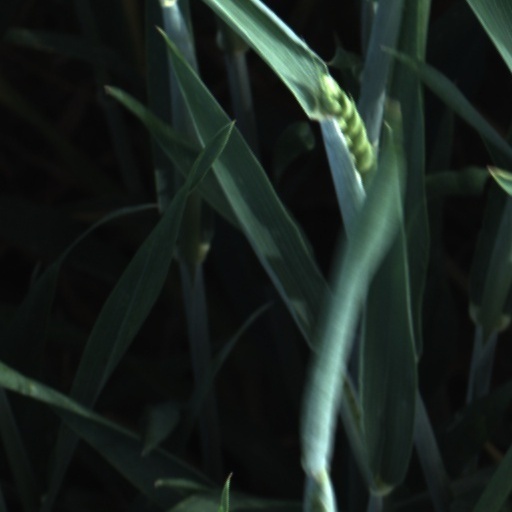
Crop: wheat